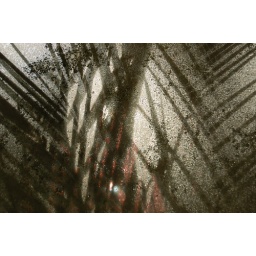
Shadows and mist on the flower shop's window in the night.